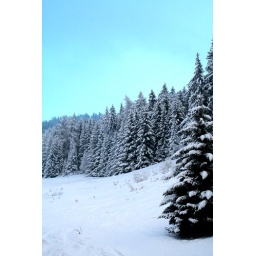
A view from a balcony in the French Alps of a blue sky in the snow.